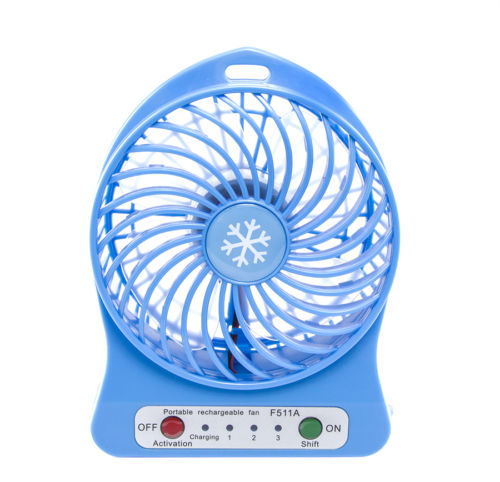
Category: fan